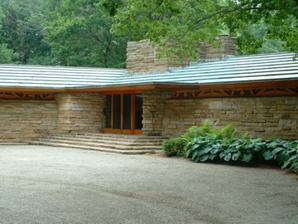
Building: Kentuck Knob
Country: United States of America
Year built: 1956
Historic house in Pennsylvania, United States United States historic place Isaac Newton and Bernardine Hagan House U.S. National Register of Historic Places U.S. National Historic Landmark Show map of Pennsylvania Show map of the United States Interactive map showing the Kentuck Knob's location Location 723 Kentuck Road, Chalkhill, Pennsylvania Nearest city Uniontown, Pennsylvania Coordinates 39°52′9″N 79°31′11″W / 39.86917°N 79.51972°W / 39.86917; -79.51972 Built 1953–56 Architect Frank Lloyd Wright Architectural style Usonian NRHP reference No. 00000708 Significant dates Added to NRHP May 16, 2000 Designated NHL May 16, 2000 Kentuck Knob , also known as the Hagan House , is a house in rural Stewart Township near the village of Chalkhill in Fayette County, Pennsylvania , United States. Designed by the American architect Frank Lloyd Wright , it is 45 miles (72 km) southeast of Pittsburgh . It was designated a National Historic Landmark in 2000 for the quality of its architecture. Description Kentuck Knob is a one-story, 2,300 square foot dwelling designed by Frank Lloyd Wright situated on Chestnut Ridge , the westernmost ridge of Pennsylvania's Allegheny Mountains . The house stands at the end of a driveway south of Pennsylvania State Route 2010. The home is recessed into the southern side of Kentuck Knob's 2,050-foot (620 m) peak with a mountainous 79 acres (320,000 m 2 ) surrounding it that originally composed a farm. The Hagans, I.N. and Bernardine, planted much of the hilltop property with tree seedlings to provide both privacy and a wind break. The mountain summit offers a sweeping view of the Youghiogheny River gorge as well as surrounding hills and farmland. The house is only four miles south of Wright's most famous house, Fallingwater (1935), also in Pennsylvania's Laurel Highlands region. Skylights on the exterior porch of Kentuck Knob showing Wright's usage of red cypress Wright employed tidewater red cypress, glass, and native sandstone to build the home, and capped it with a copper roof at a cost of $96,000. The crescent-shaped house curls around a west-facing courtyard , blending into the contours of the land. The anchor of the design is a hexagonal stone core that rises from the hipped roof at the intersection of the living and bedroom wings. The walls of the flat-roofed carport and studio burrow into the knob and define the courtyard's eastern side. A stone planter terminates the low retaining wall on the west side of the courtyard, and it features a copper light fixture accented with a triangular-shaped shade. To the south, the house extends beyond the hillside on 10" thick stone-faced concrete ramparts. As with other houses Wright designed during this period, the Kentuck Knob plan is based upon a module system, in this case an equilateral triangle measuring 4'-6" to a side creating an outside 240° L-plan house. Kentuck Knob blending into surroundings "F LL. W" signature tile at Kentuck Knob Forgoing the site's uppermost location and its commanding views, Wright characteristically chose a challenging and less obvious site immediately south of the site's hilltop, nestling the house into the hillside (allowing the building to grow out of rather than dominate its setting) and orienting the house to the south and west for optimal solar exposure. History The Hagan House began in 1953 when the Hagans, owners of a major dairy company in Western Pennsylvania (Hagan Ice Cream, now owned by Kemps ), purchased 80 acres (320,000 m 2 ) of mountain land east of their native Uniontown , the county seat. As friends of the Kaufmanns , owners of nearby Fallingwater on Bear Run , the Hagans asked their architect Frank Lloyd Wright to design a deluxe Usonian home for them. At 86, and hard at work on the Guggenheim Museum in New York, the Beth Sholom Synagogue in Elkins Park, Pennsylvania , and about 12 residential homes, Wright said he could "shake it (Kentuck Knob) out of his sleeve at will", never even setting foot on the site, except for a short visit during the construction phase. This was one of the last homes to be completed by Wright. The house was completed in 1956, and the Hagans lived at Kentuck Knob for almost 30 years. In 1986, Lord Palumbo of London , UK , bought the property for $600,000 as a vacation home. Since 1996, the Palumbo family has balanced their occupancy with a public tour program, a method of historic property management more common to their native Britain than to the United States. The Palumbos added a sculpture meadow to the site near the base of the mountain, where 35 sculptures by artists such as Andy Goldsworthy , Harry Bertoia , Claes Oldenburg , Ray Smith , Michael Warren , Katherine Gili and Sir Anthony Caro are displayed. Found object art pieces include a French pissoir , red British telephone boxes , and a large, vertically upright concrete slab from the Berlin Wall . The meadow is reached by a walking path through woods from either the house or the visitors center. The name Kentuck Knob is credited to the late 18th-century settler David Askins, who intended to move from Western Pennsylvania to Kentucky , but then reconsidered and remained at this very property, naming his tract of land Little Kentuck. It subsequently became known as the Kentuck District of Stewart Township , one of the county's several rural mountainous townships. Ever since, the summit of the property has been called Kentuck Knob. Kentuck Knob from front See also Portals : Architecture NRHP Pennsylvania List of National Historic Landmarks in Pennsylvania National Register of Historic Places listings in Fayette County, Pennsylvania List of Frank Lloyd Wright works References